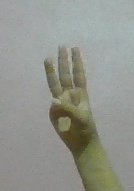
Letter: thaa